Bernhard Schneyer

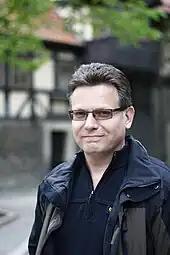

Schneyer was born in Wernigerode. Music has played an important role in his life since he was five years old. So from the age of six he received violin lessons at the music school in Wernigerode and later played in the orchestra of the music school. Later he also received additional piano lessons. From the age of 15 he continued his musical education in the special classes for music (today ) in the same subjects as well as composition. At the same time he sang in the radio youth choir of Wernigerode. The active violin playing receded more and more into the background, but it has been preserved to this day in some points. He finished his school education in 1986 with the Abitur and the choirmaster qualification. Afterwards he completed his military service.